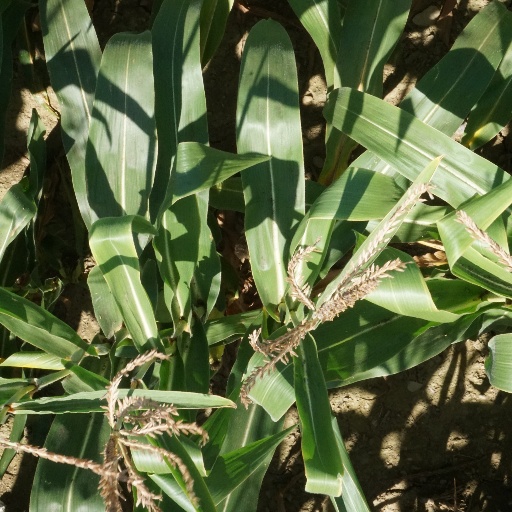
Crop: maize; corn